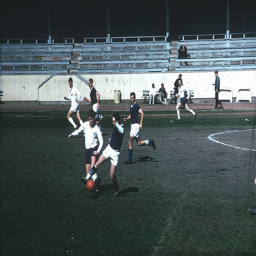
Men playing soccer on a field at night.
Several men playing soccer with one spectator watching.
a team of soccer players on the field
A group of men are playing soccer on a field.
A bunch of people playing soccer below a dark sky.